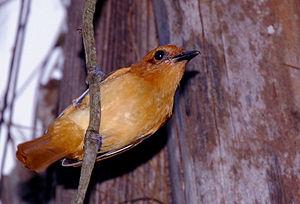
Attila est un genre de passereaux de la famille des Tyrannidae comprenant sept espèces.
L'Attila cannelle est une espèce de passereaux de la famille des Tyrannidae.